Hopkins Hollow Village

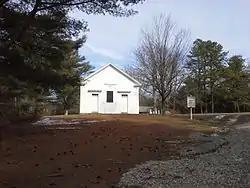
Hopkins Hollow Church adjacent to the cemetery

Hopkins Hollow Village is a historic district along Hopkins Hollow Road, Narrow Lane, and Perry Hill Road in Coventry and West Greenwich, Rhode Island. The village features American colonial and Federal era architecture. The Hopkins Hollow Church was built around 1850 in a Greek Revival style, located within the village adjacent to the Hopkins Hollow cemetery. The village was added to the National Register of Historic Places in 2010.